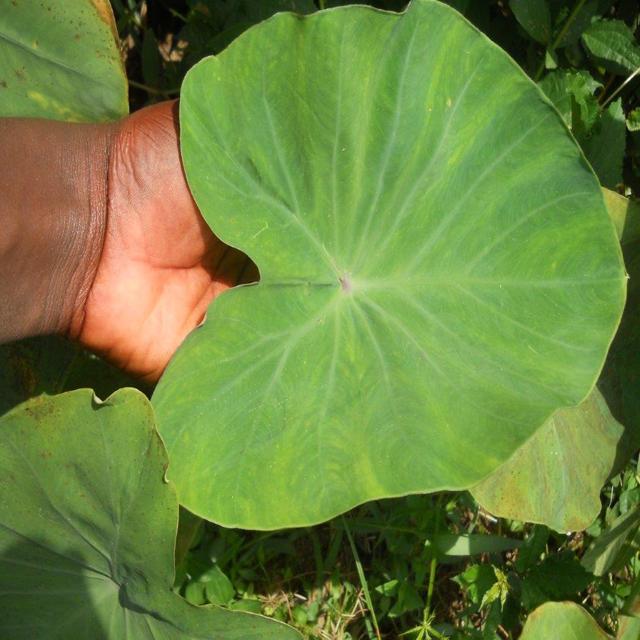
Label: Healthy